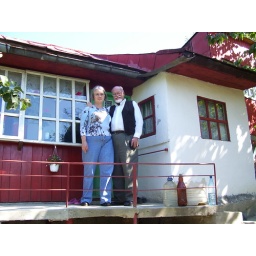
Mort and Jenny in front of his pretty mountain house